1994 Black Hawk shootdown incident

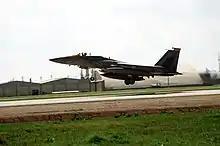
An F-15 fighter departs Incirlik Air Base during OPC

Meanwhile, at 09:35, two USAF F-15C fighter aircraft from the 53d Fighter Squadron, piloted by Captain Eric Wickson and Lieutenant Colonel Randy W. May, departed Incirlik AB. Their mission was to perform an initial fighter sweep of the TAOR to clear the area of any hostile aircraft prior to the entry of coalition forces. The air tasking order (ATO) that was supposed to list all scheduled coalition aircraft missions for that day and which the two pilots reviewed before takeoff, mentioned that U.S. Army Black Hawk helicopters would be operating in the TAOR but did not list takeoff times, routes, or flight durations for them. At 10:15, Wickson radioed Martin on the AWACS and asked if he had any information to pass to them to which Martin replied in the negative.